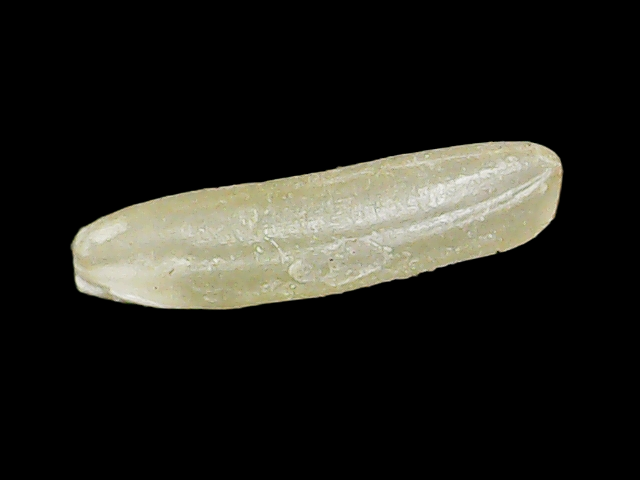
Rice variety: Binadhan16